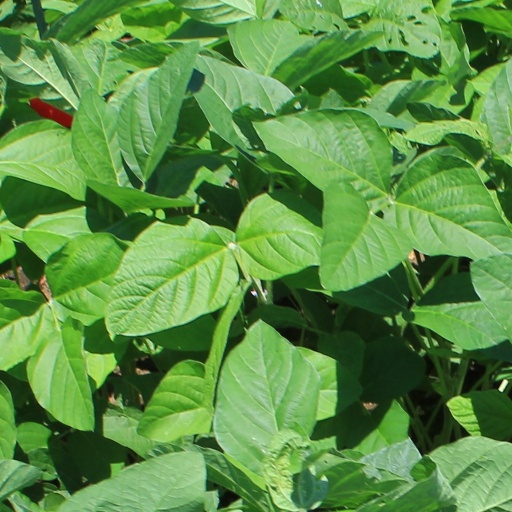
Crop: soybean